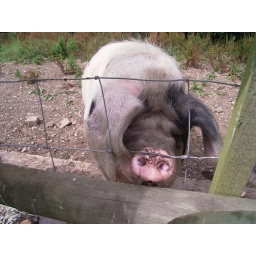
Clarion bike ride: Rye triangular, 6 July 2008 - pig near Lydd